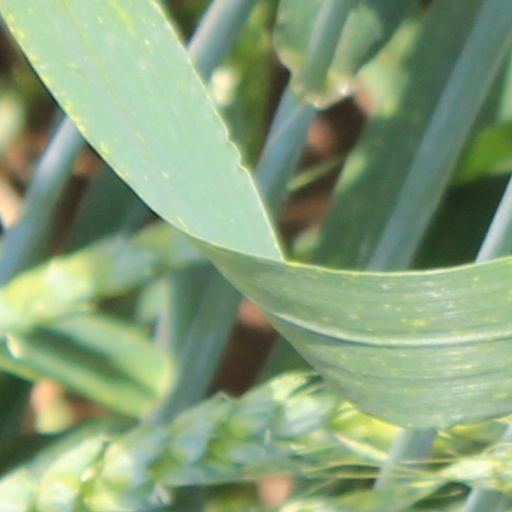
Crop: wheat